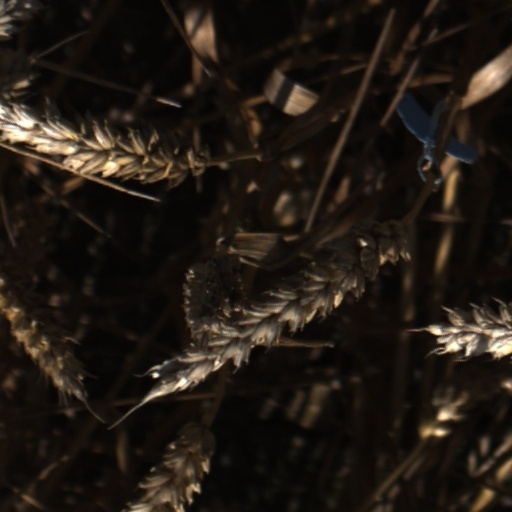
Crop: wheat